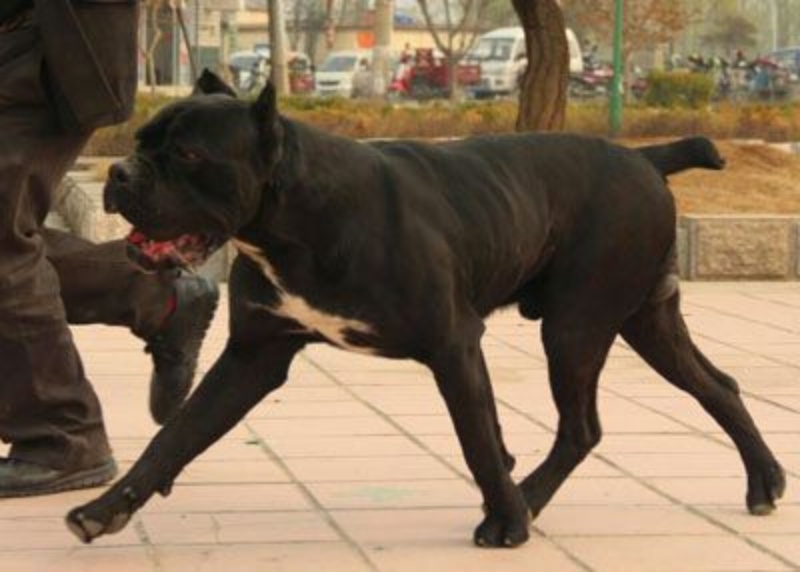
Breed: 253-n000105-Cane_Carso